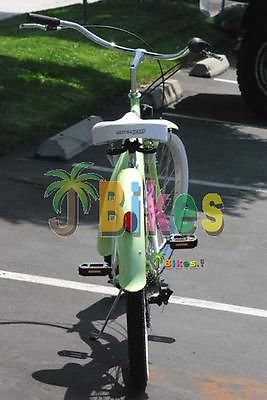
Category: bicycle